Morancourt

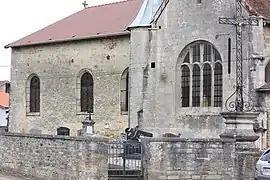
The church in Morancourt

Morancourt is a commune in the Haute-Marne department in north-eastern France.